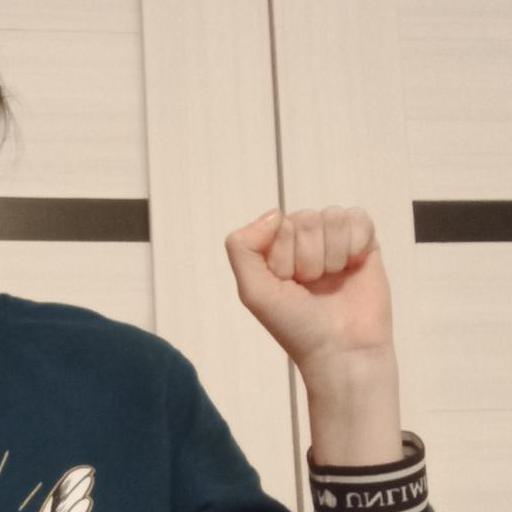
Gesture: fist